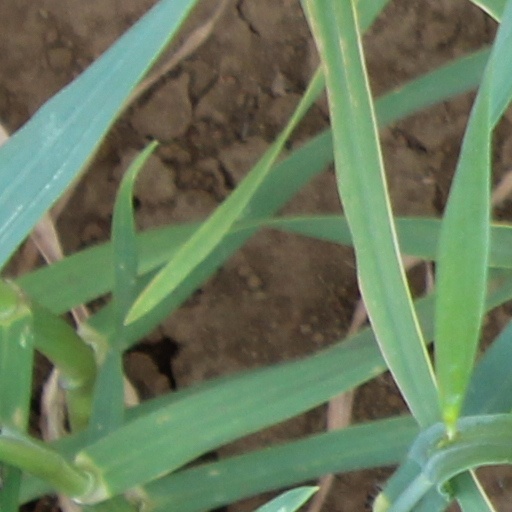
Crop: wheat